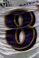
Number: 8